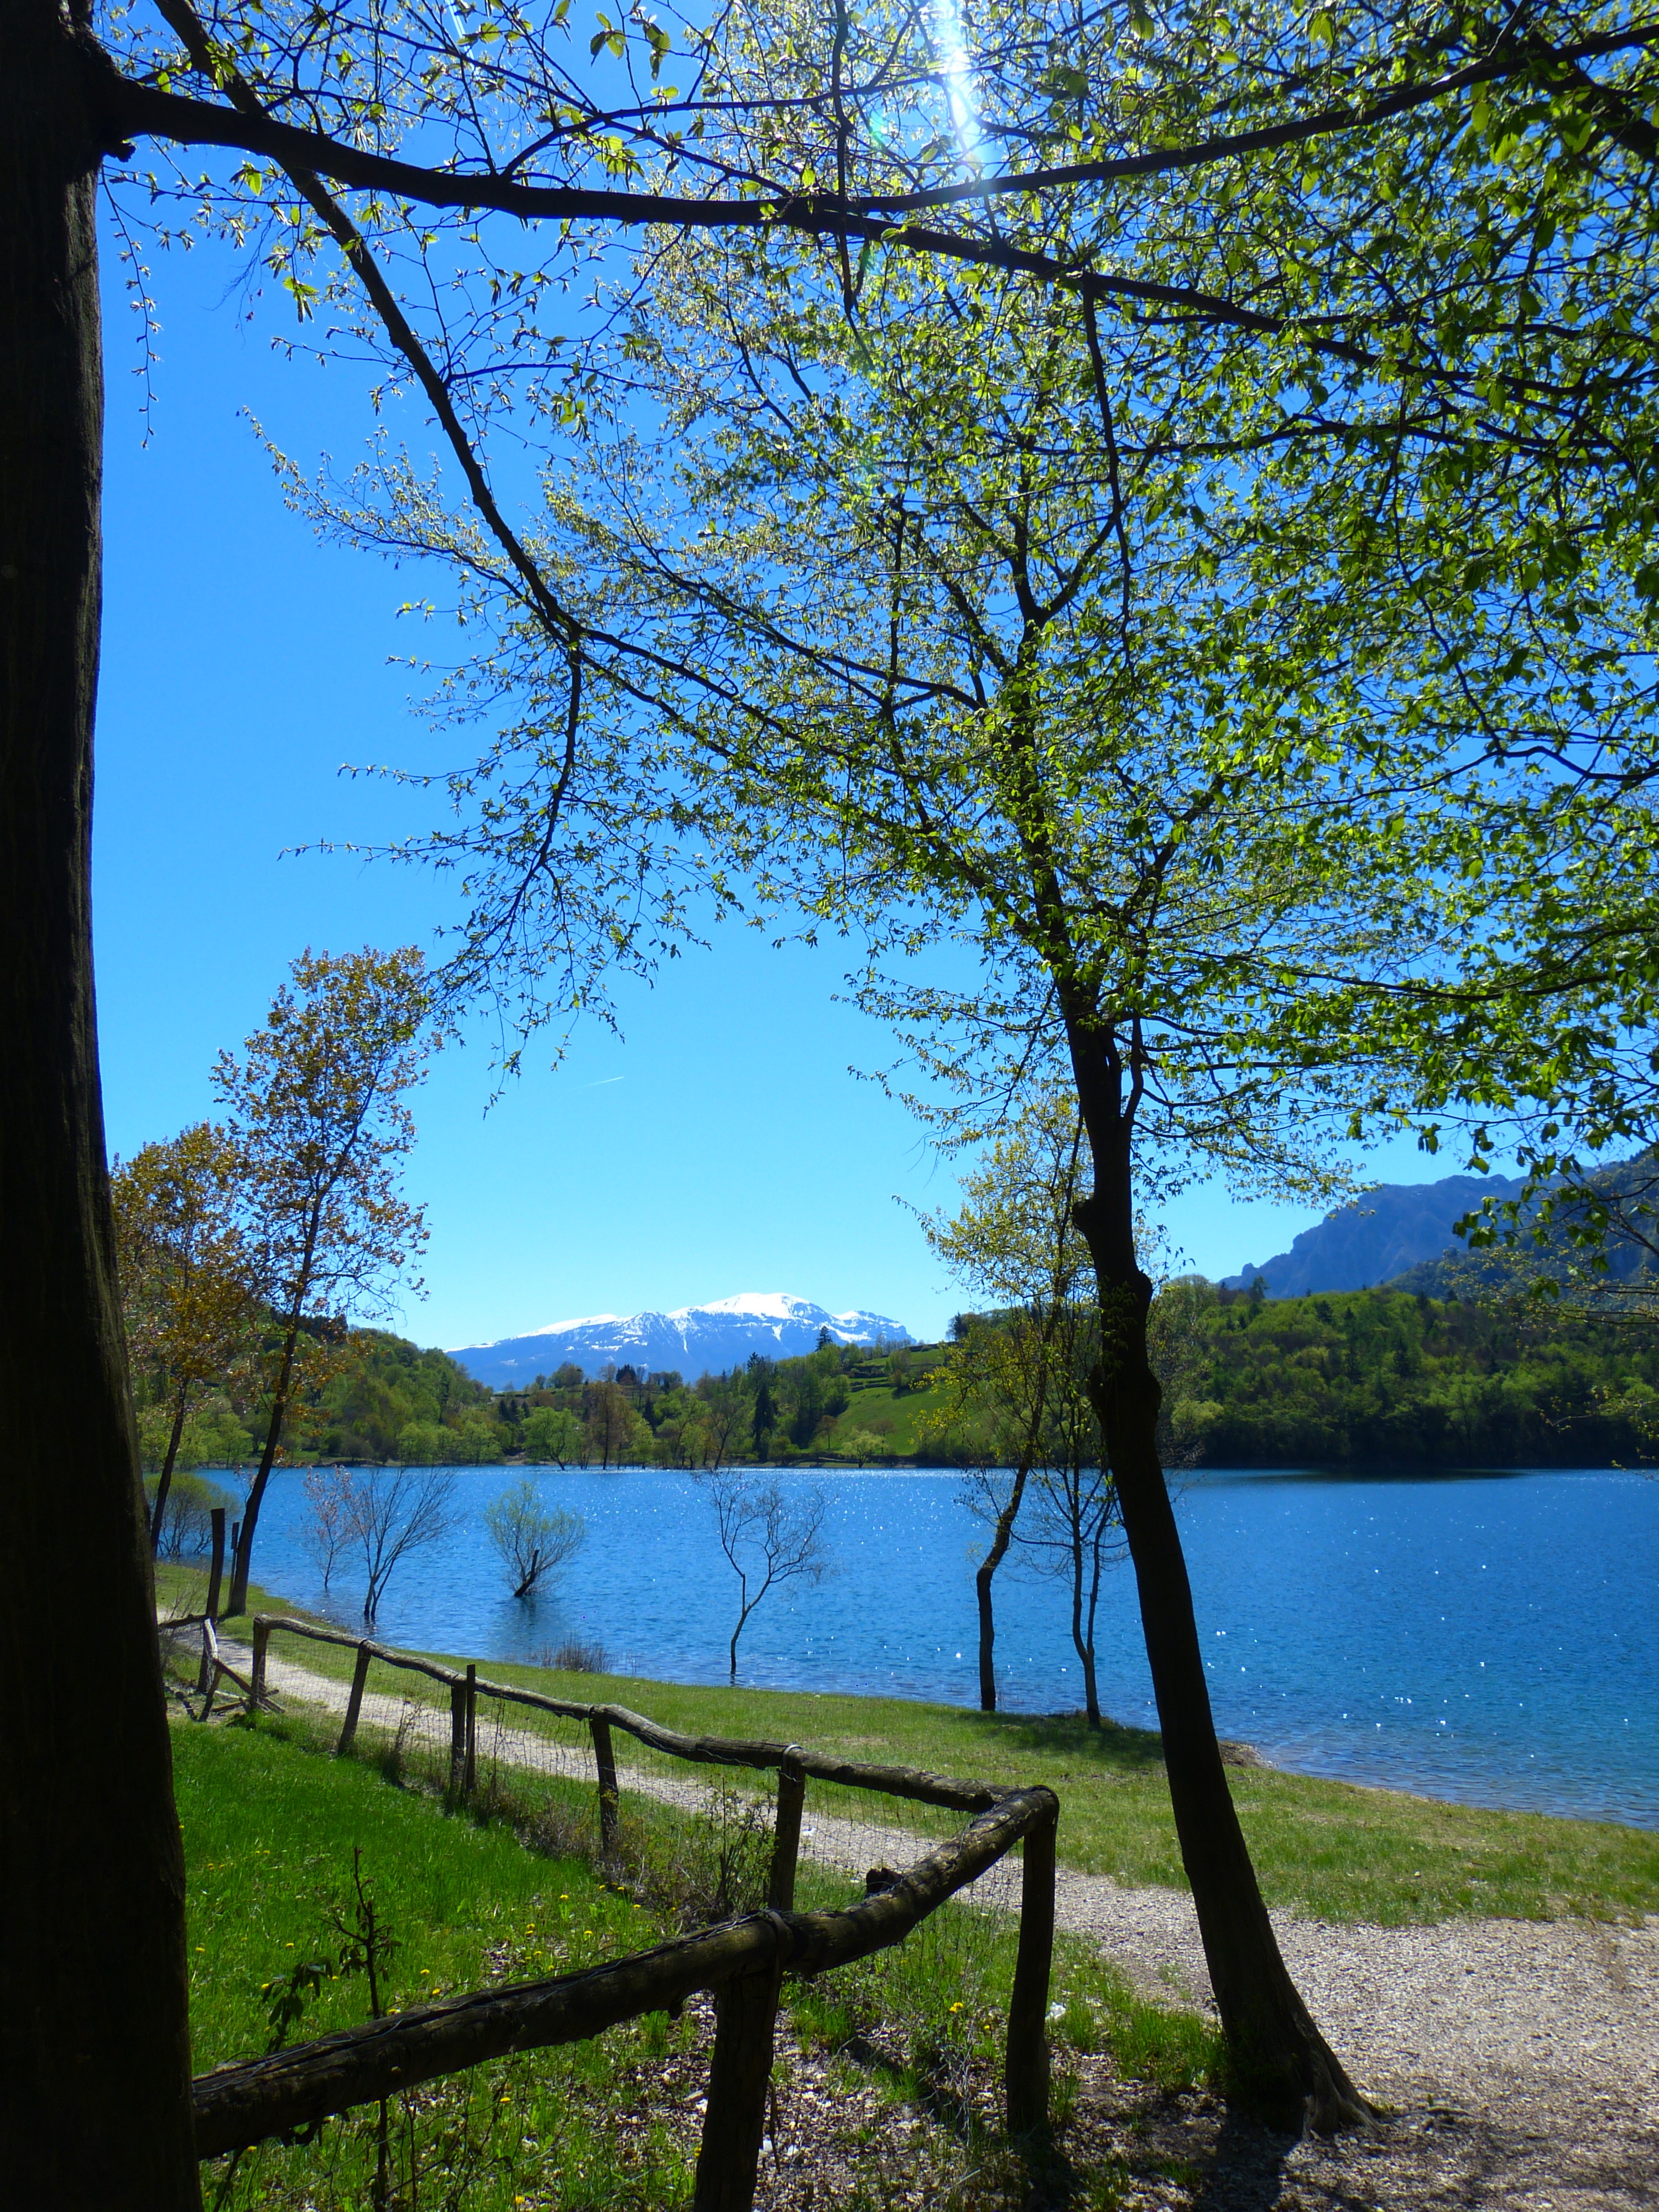
landscape, tree, water, nature, grass, branch, plant, sky, trail, sunlight, morning, leaf, lake, river, reflection, autumn, italy, leisure, body of water, trees, sunny, mountains, promenade, woodland, habitat, away, tenno lake, lago di tenno, woody plant